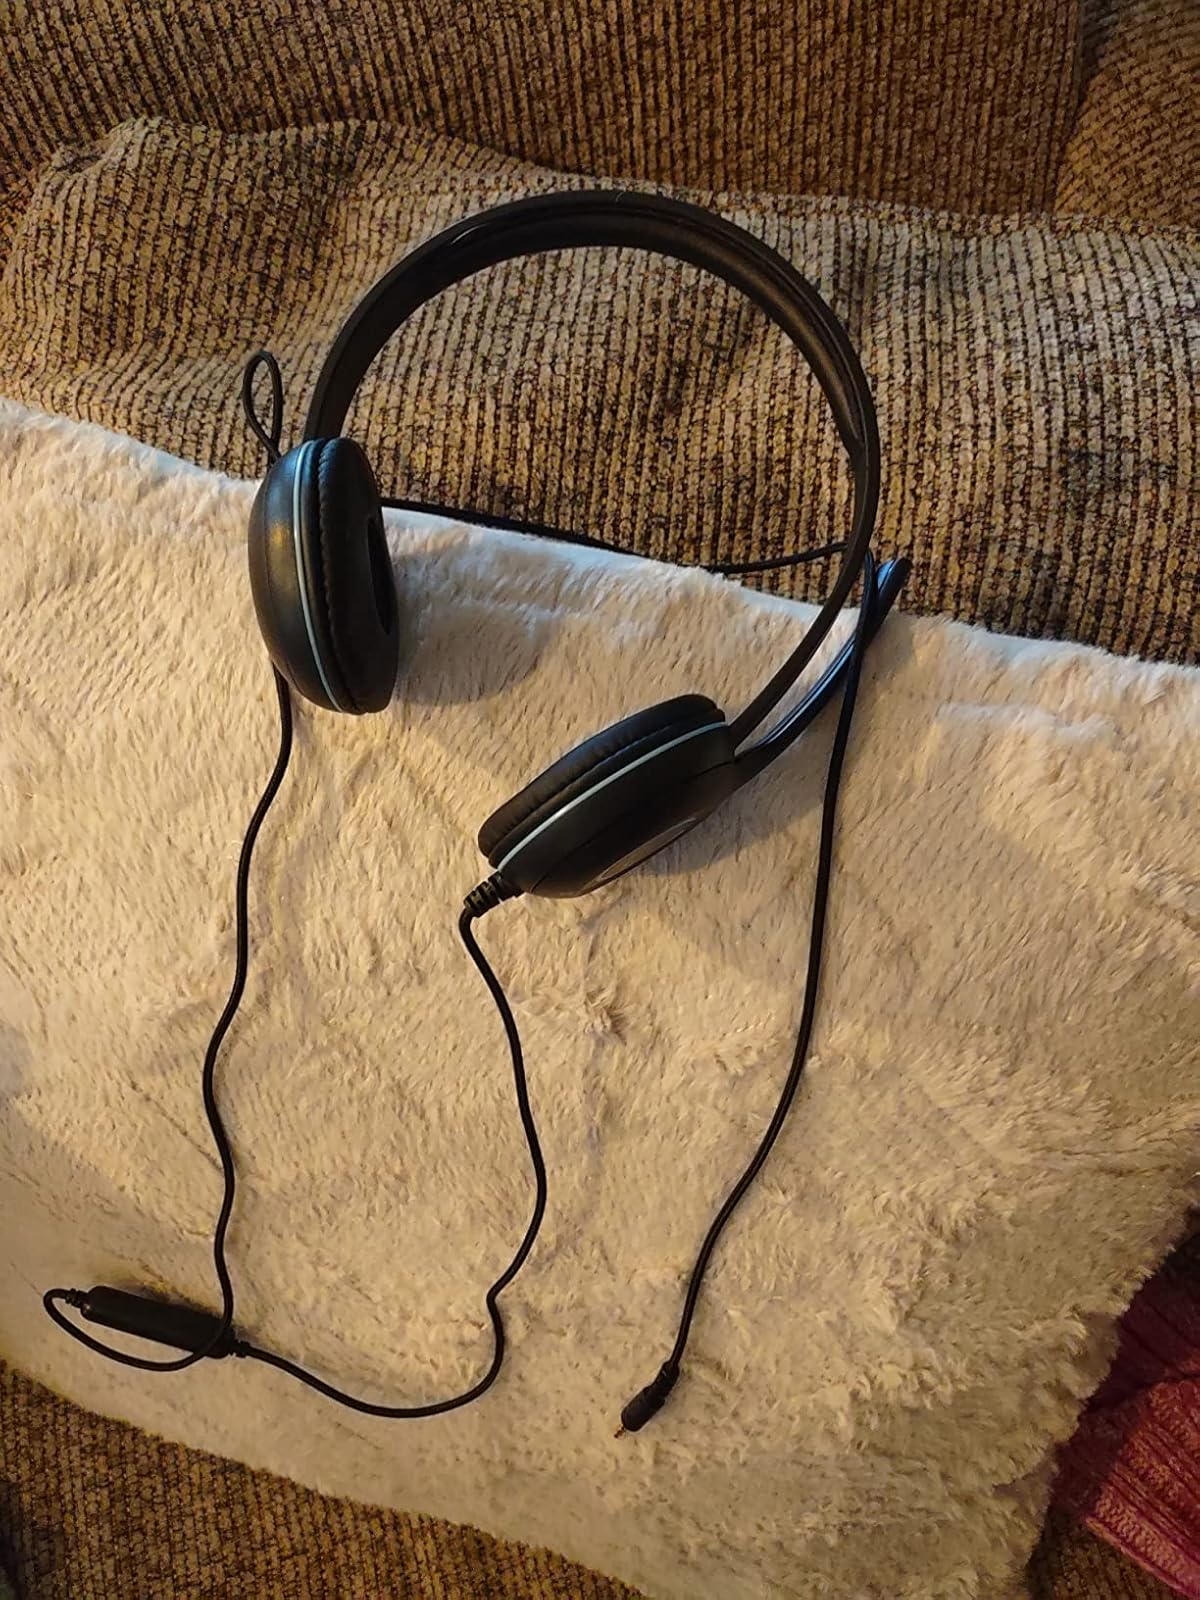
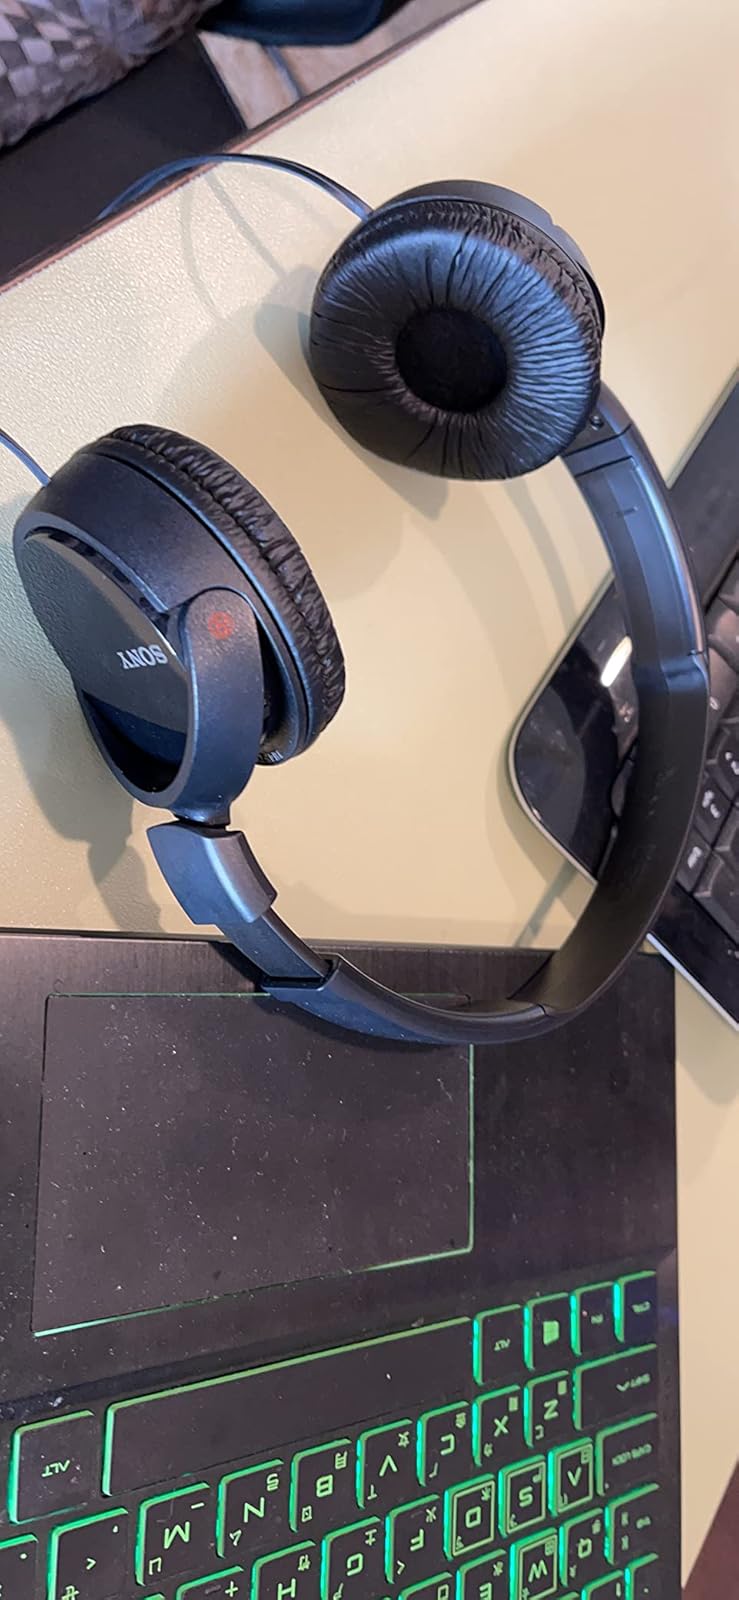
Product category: headphones
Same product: no